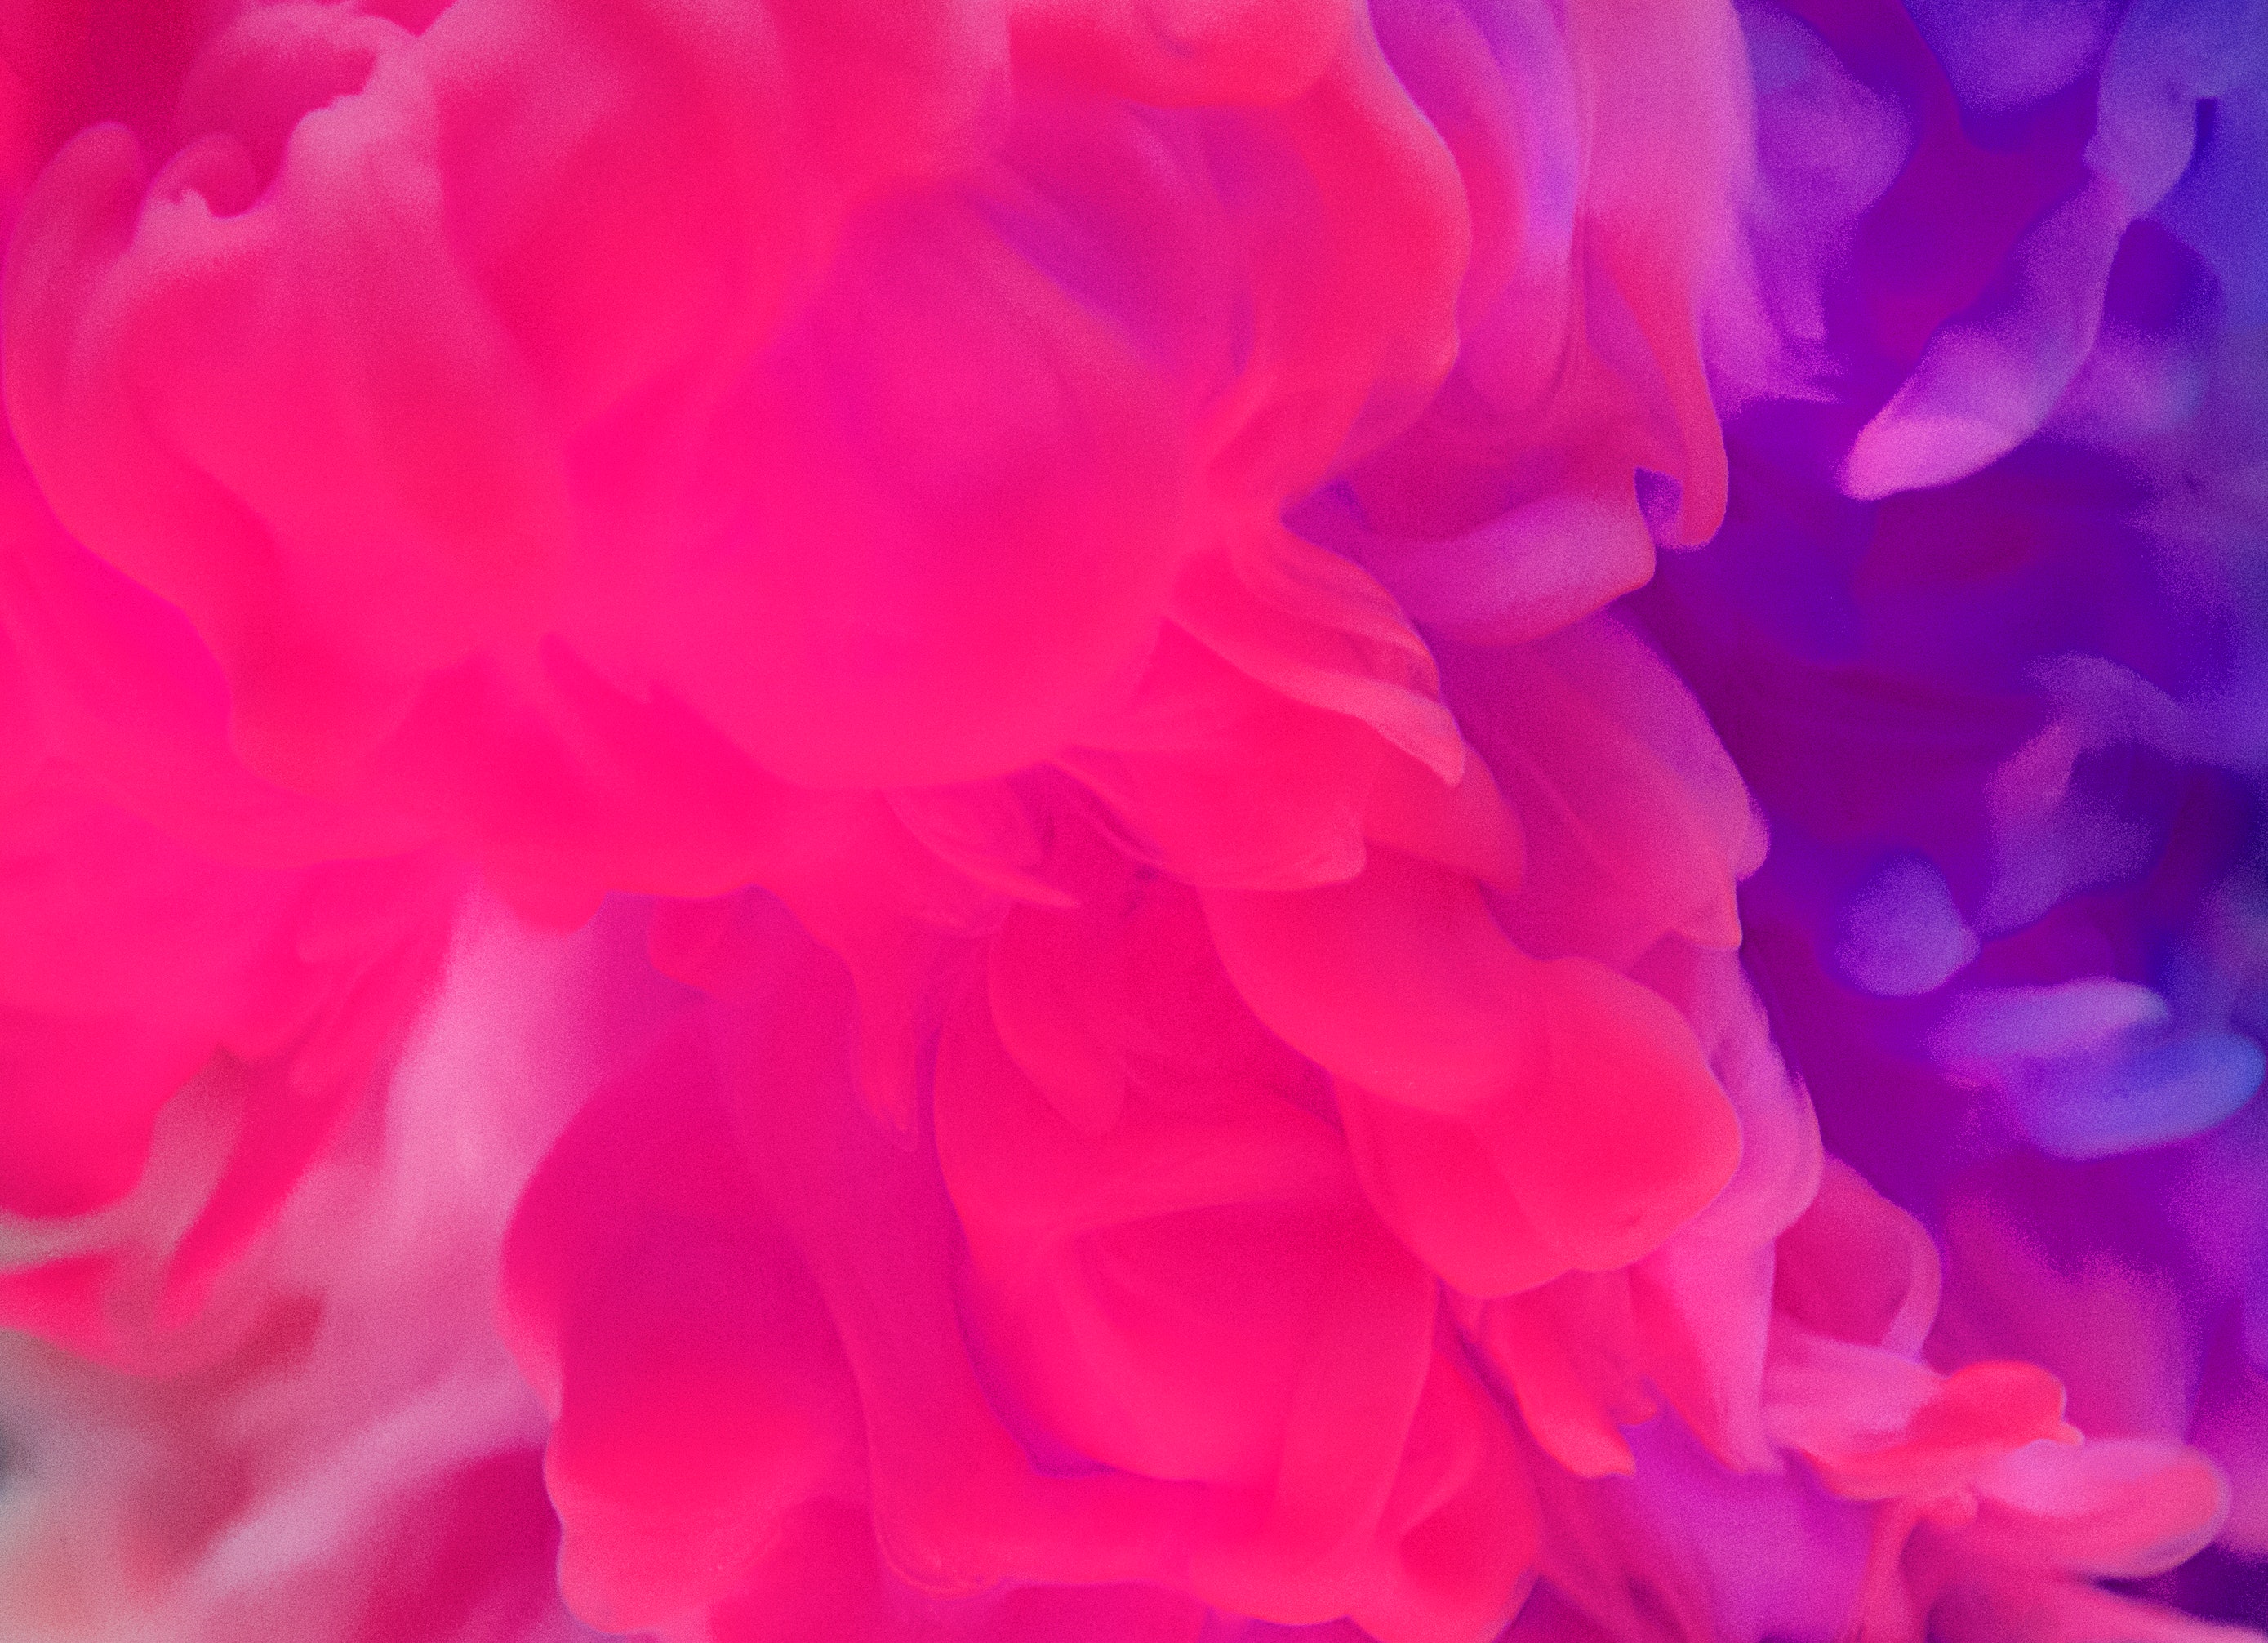
pink, petal, red, magenta, flower, plant, peony, peach, rose family, macro photography